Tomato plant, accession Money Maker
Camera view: horizontal (90 deg, fisheye); turntable rotation: 270 degrees
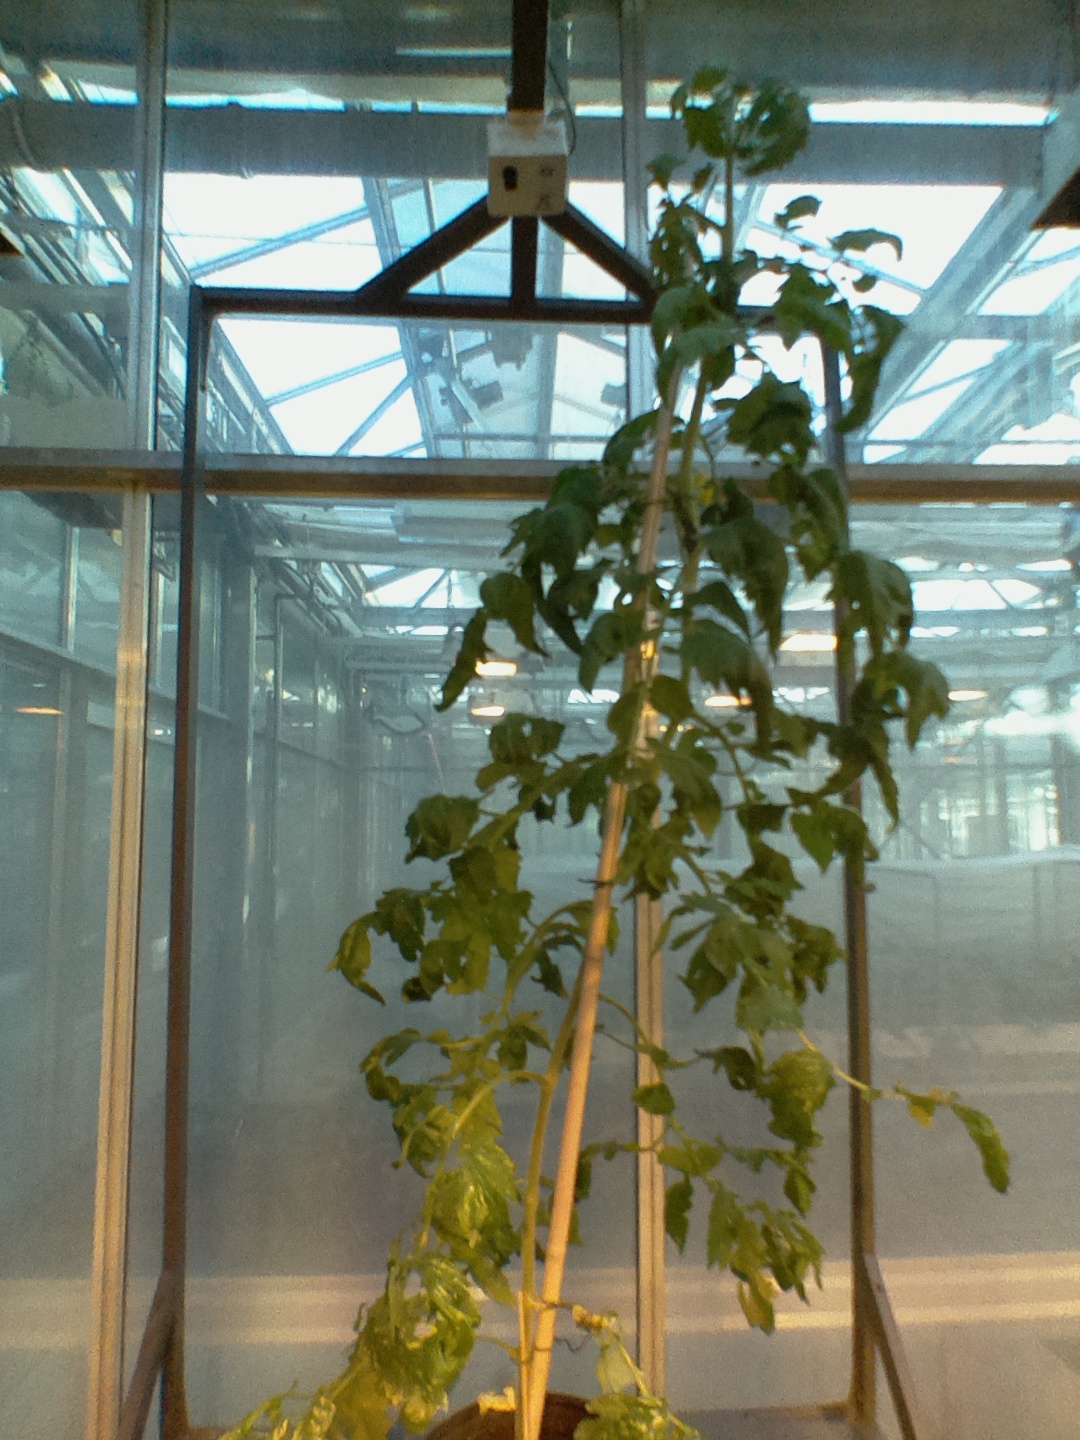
BBCH growth stage 70: Fruits at the main stem or branches visibles